Wahid Bouzidi

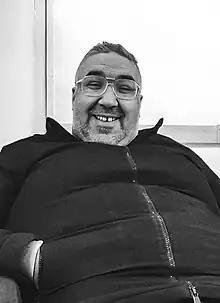
Bouzidi in 2022

Wahid Bouzidi (9 July 1978 – 20 August 2023) was a French comedian and actor. He was known for his roles in "Tellement proches", "Case départ", and "Super-héros malgré lui".